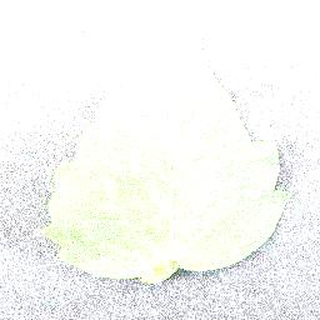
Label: healthy_tomato